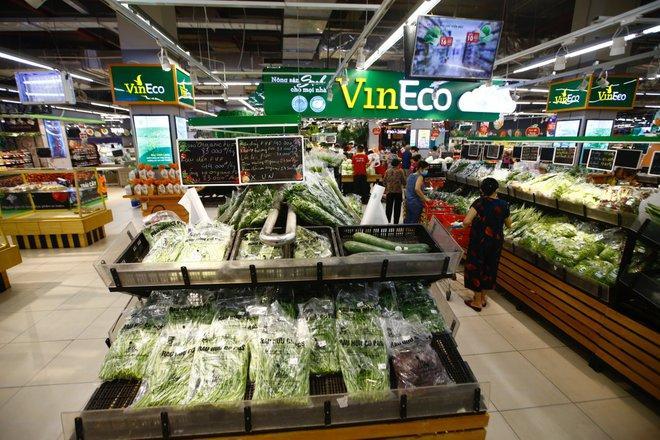
có nhiều mặt hàng rau củ quả được bày bán ở khu vực này